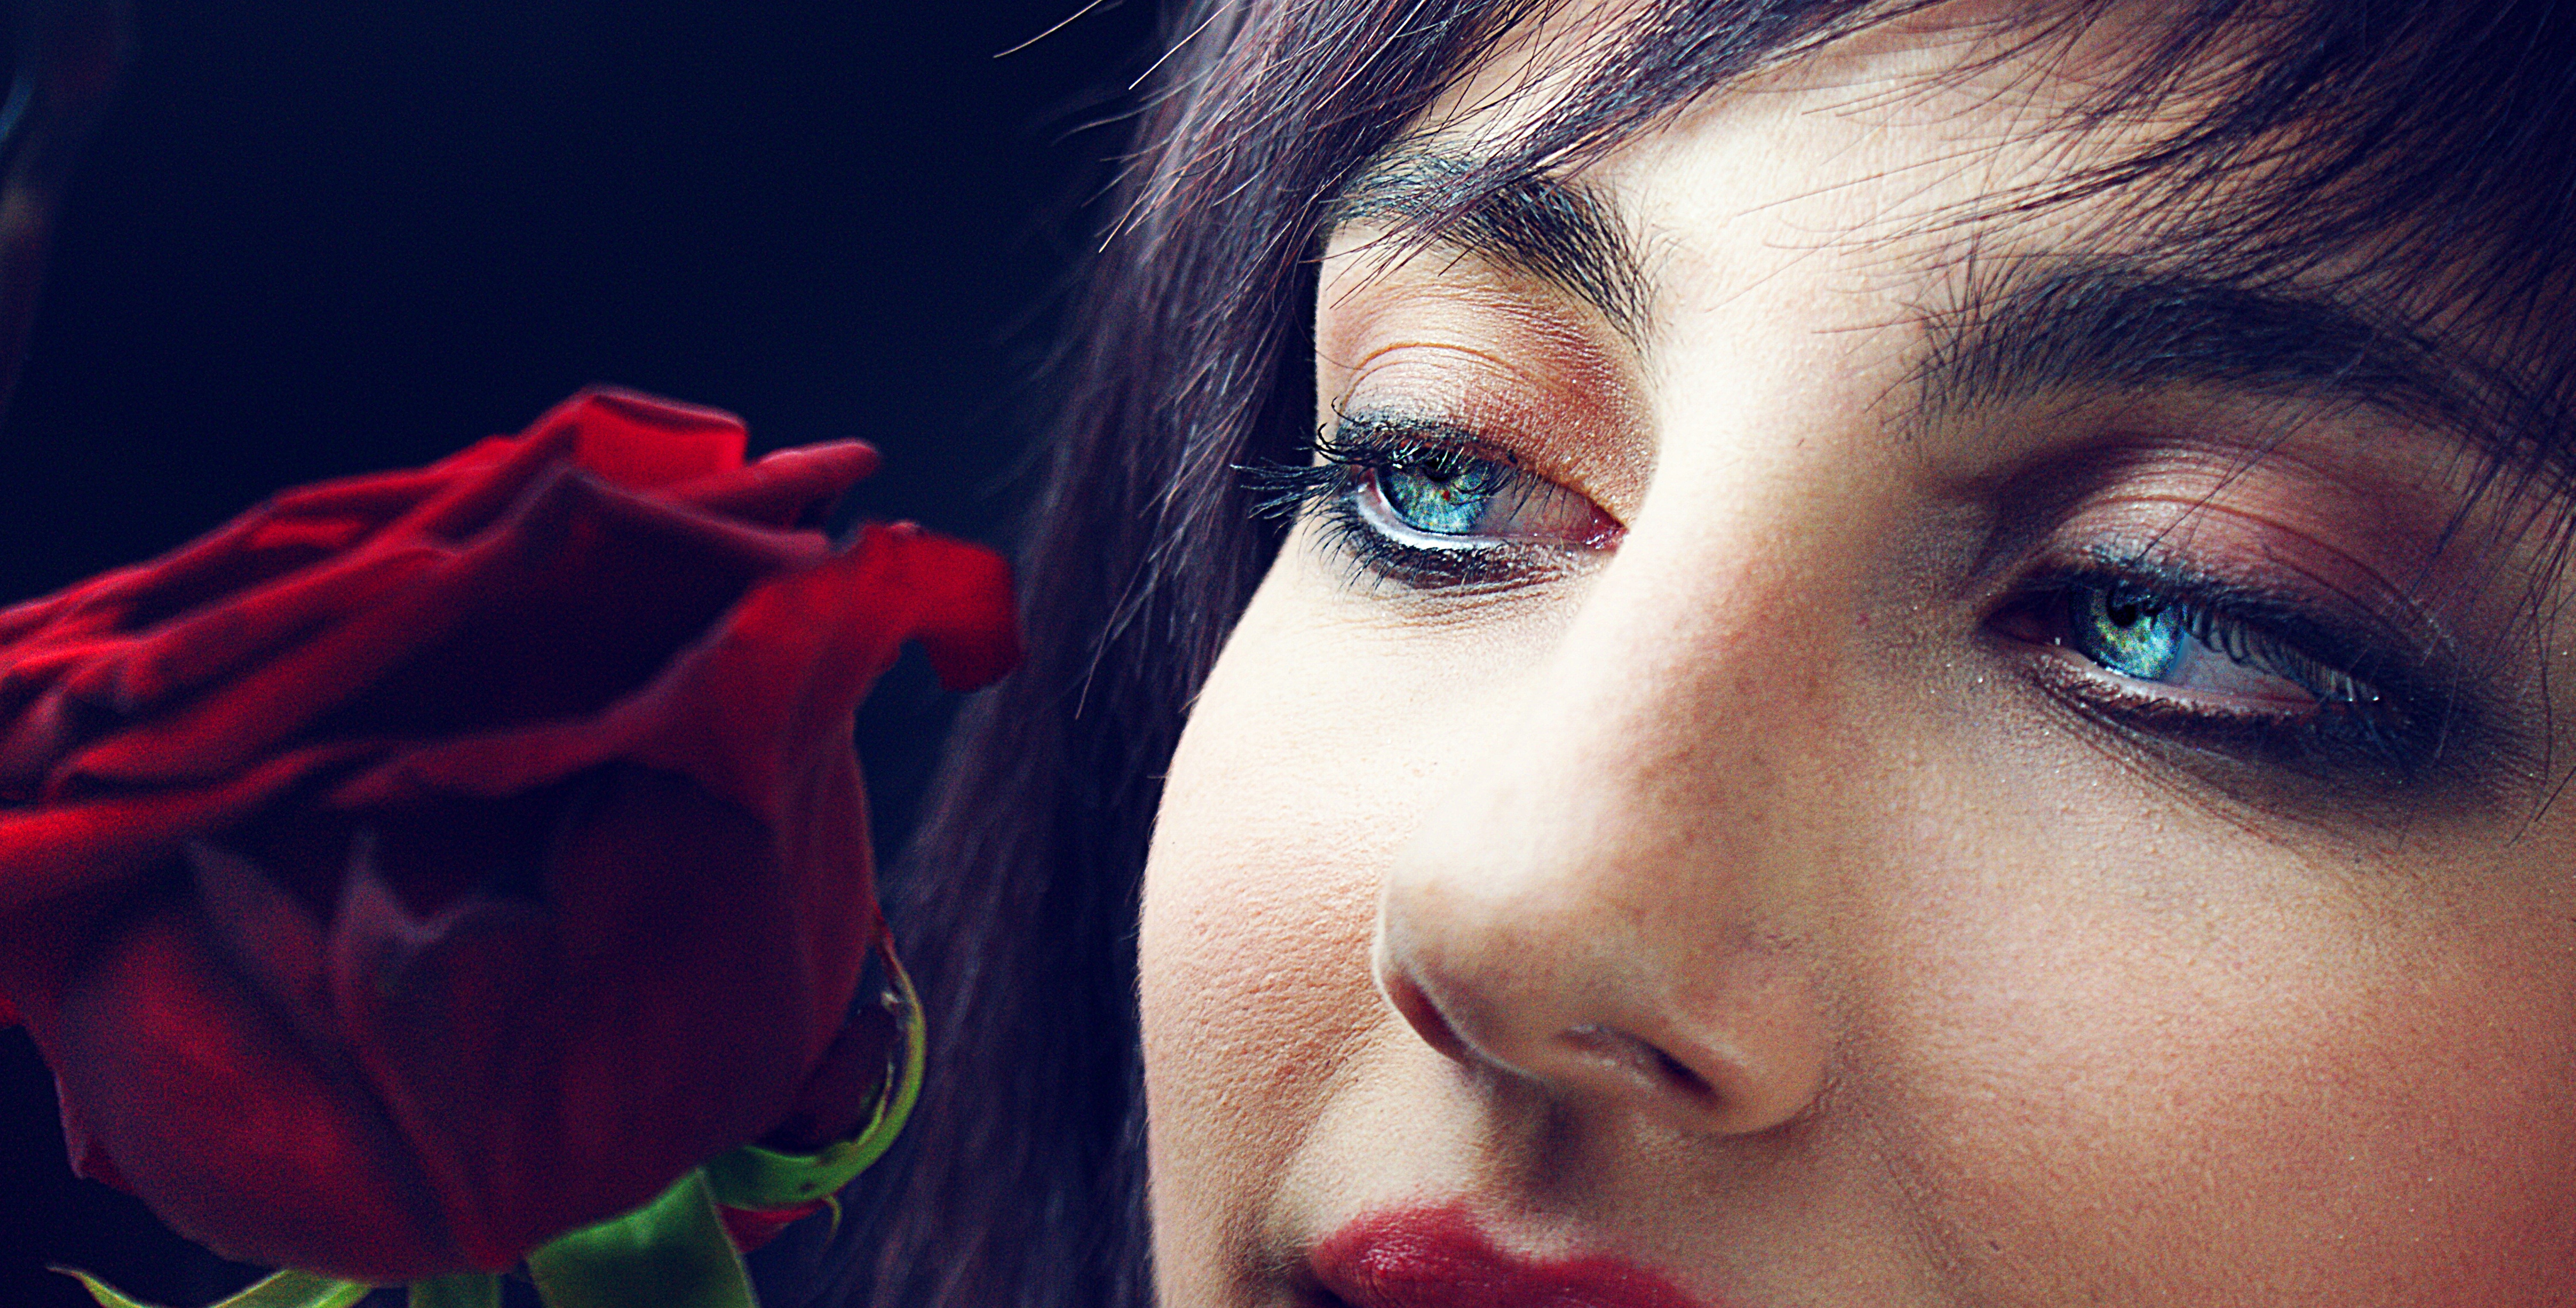
person, girl, woman, hair, photography, flower, portrait, model, red, color, blue, lady, pink, facial expression, mouth, close up, human body, face, nose, eyes, eye, head, look, skin, beauty, organ, emotion, macro photography, portrait photography